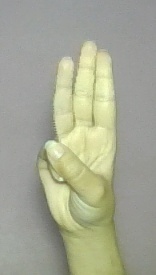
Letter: thaa